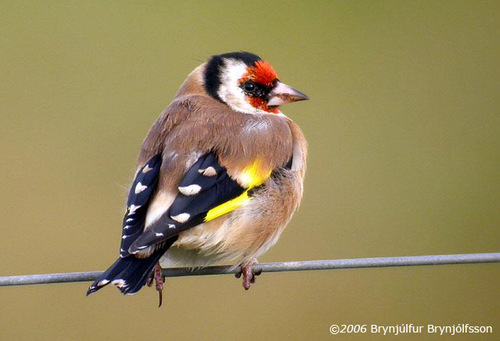
this colorful bird has black eyes with red around the eyes and bill, and a brown back wih black wings that have several white spots and a yellow bar.
this small bird has a very small beak and a bright orange on it's face.
this small brown bodied bird has black, white and yellow wings and a black, white and red face.
this small, stoutly bird features red on its face and a light colored beak.
this bird has a speckled belly and breast with a short pointy bill.
this particular bird has a red face and brown black and yellow wings
this is a brown bird with black wings that have white spots, yellow sides, red face and black crown
this chunky little bird has a brown belly and rump, black wings with yellow accents, and a black crown, with a white and red face.
this particular bird has a belly that is tan and whitea small coloringful bird with black eyerings.
Species: European Goldfinch